A Brief History of Everyone Who Ever Lived

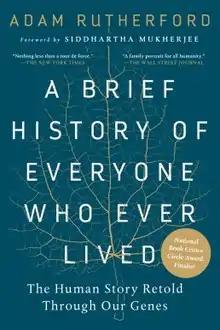
First US edition cover showing a different subtitle

A Brief History of Everyone Who Ever Lived: The Stories in Our Genes (published in the United States as A Brief History of Everyone Who Ever Lived: The Human Story Retold Through Our Genes) is a popular science book by British geneticist, author and broadcaster Adam Rutherford. It was first published in 2016 in the United Kingdom by Weidenfeld & Nicolson. An updated edition was published in the United States in 2017, with a different subtitle, by The Experiment. The book is about human genetics and what it reveals about human identity and their history.